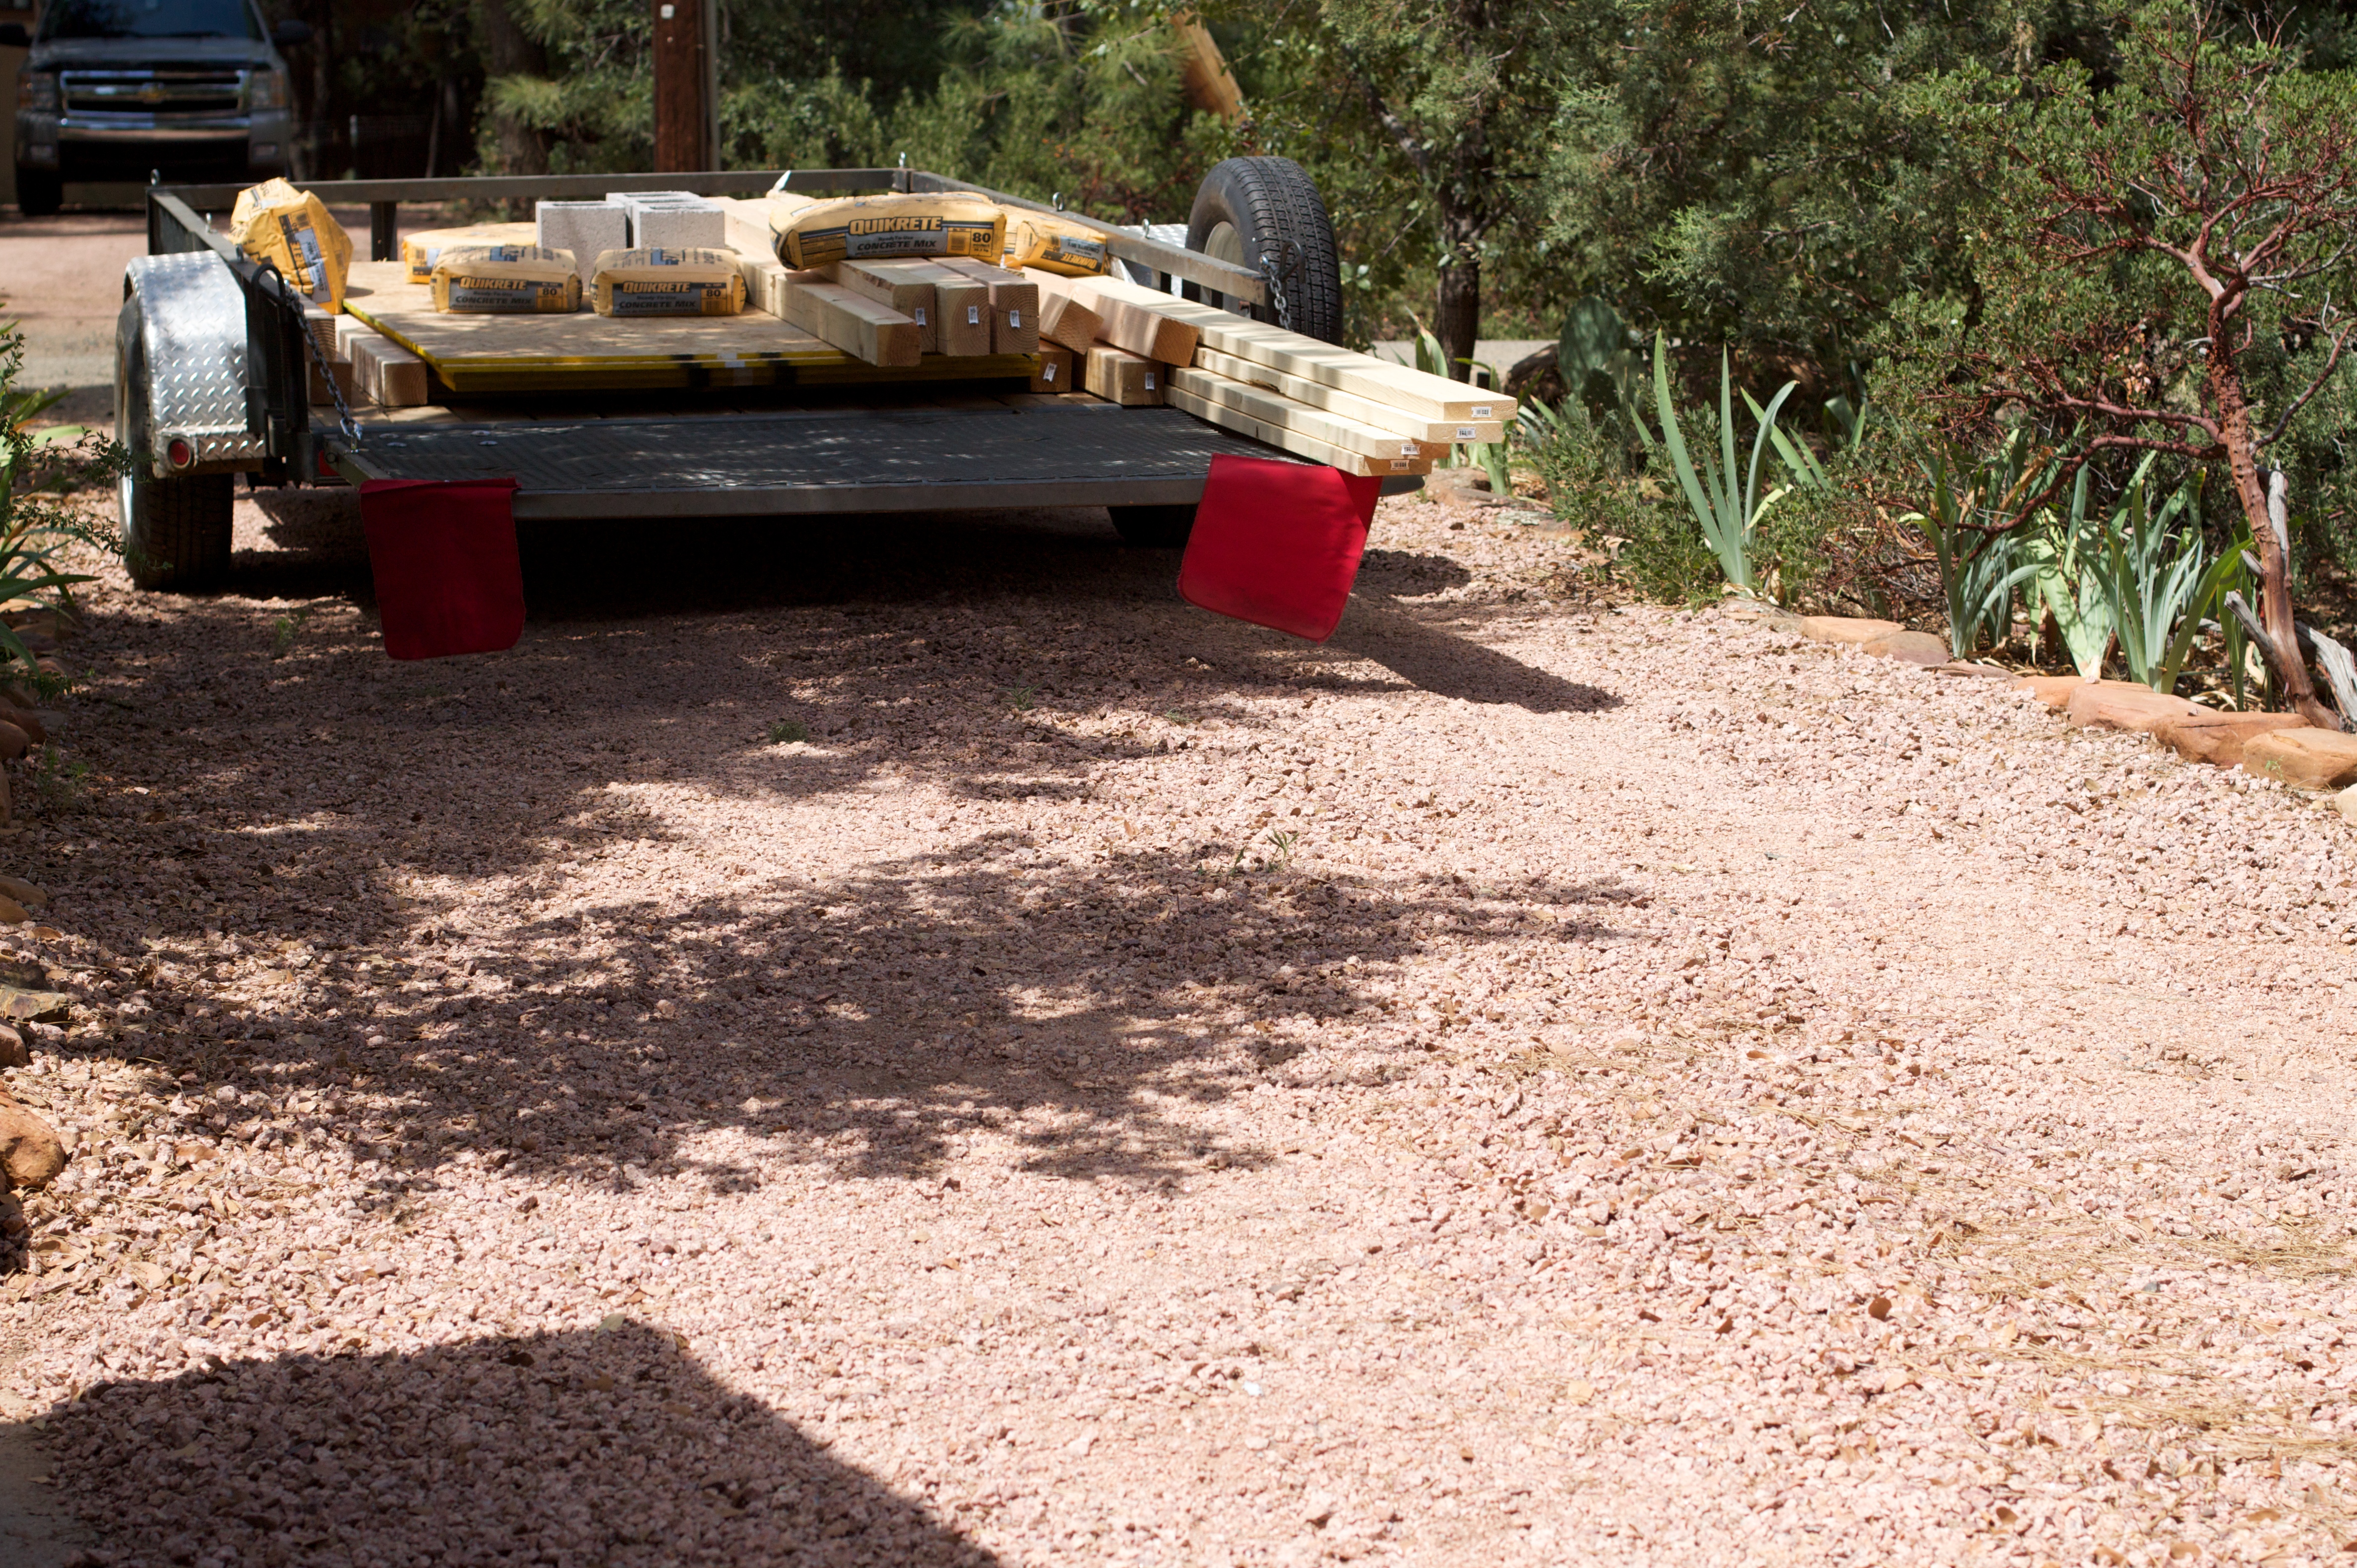
lawn, asphalt, walkway, backyard, soil, landscaping, yard, flooring